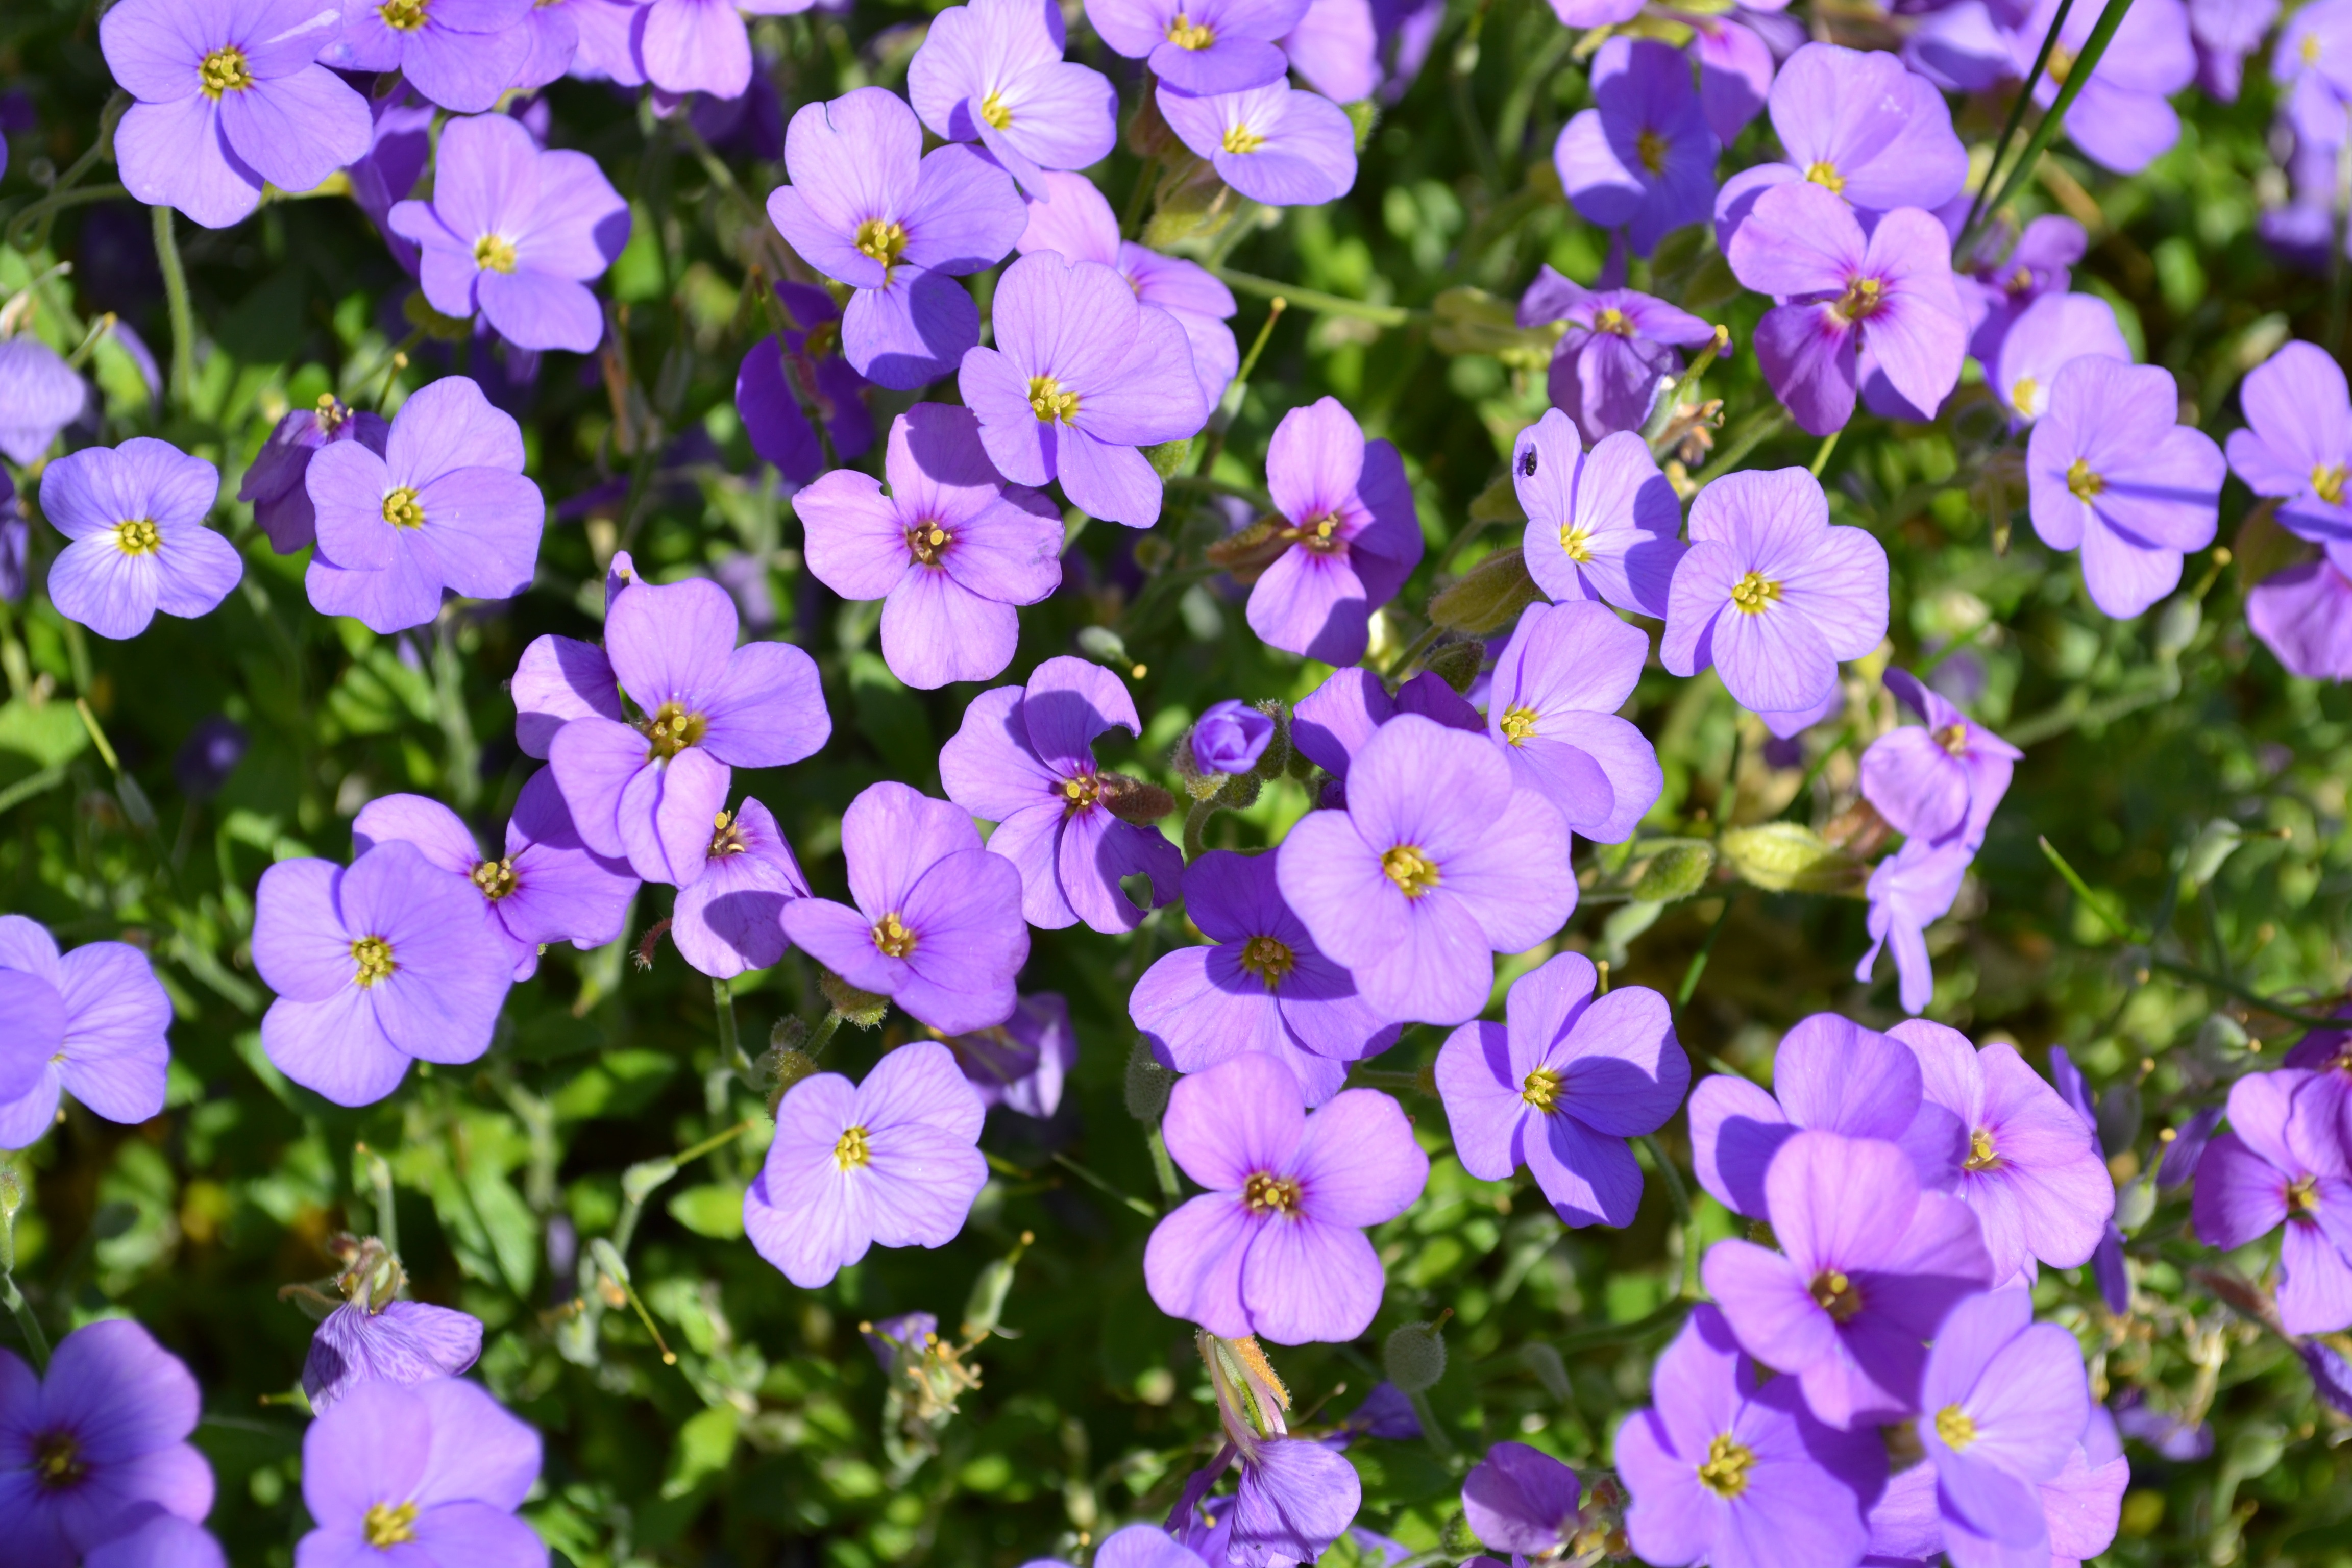
nature, plant, flower, blue, garden, pillow, flora, wildflower, flowers, viola, pansy, flowering plant, aubretia, annual plant, land plant, violet family, dame's rocket